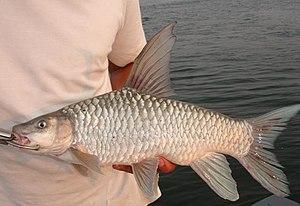
Labeobarbus est un genre de poissons téléostéens de l'ordre des Cypriniformes et de la famille des Cyprinidae.